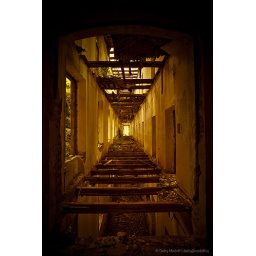
Corridor with broken floor and ceiling in abandoned house